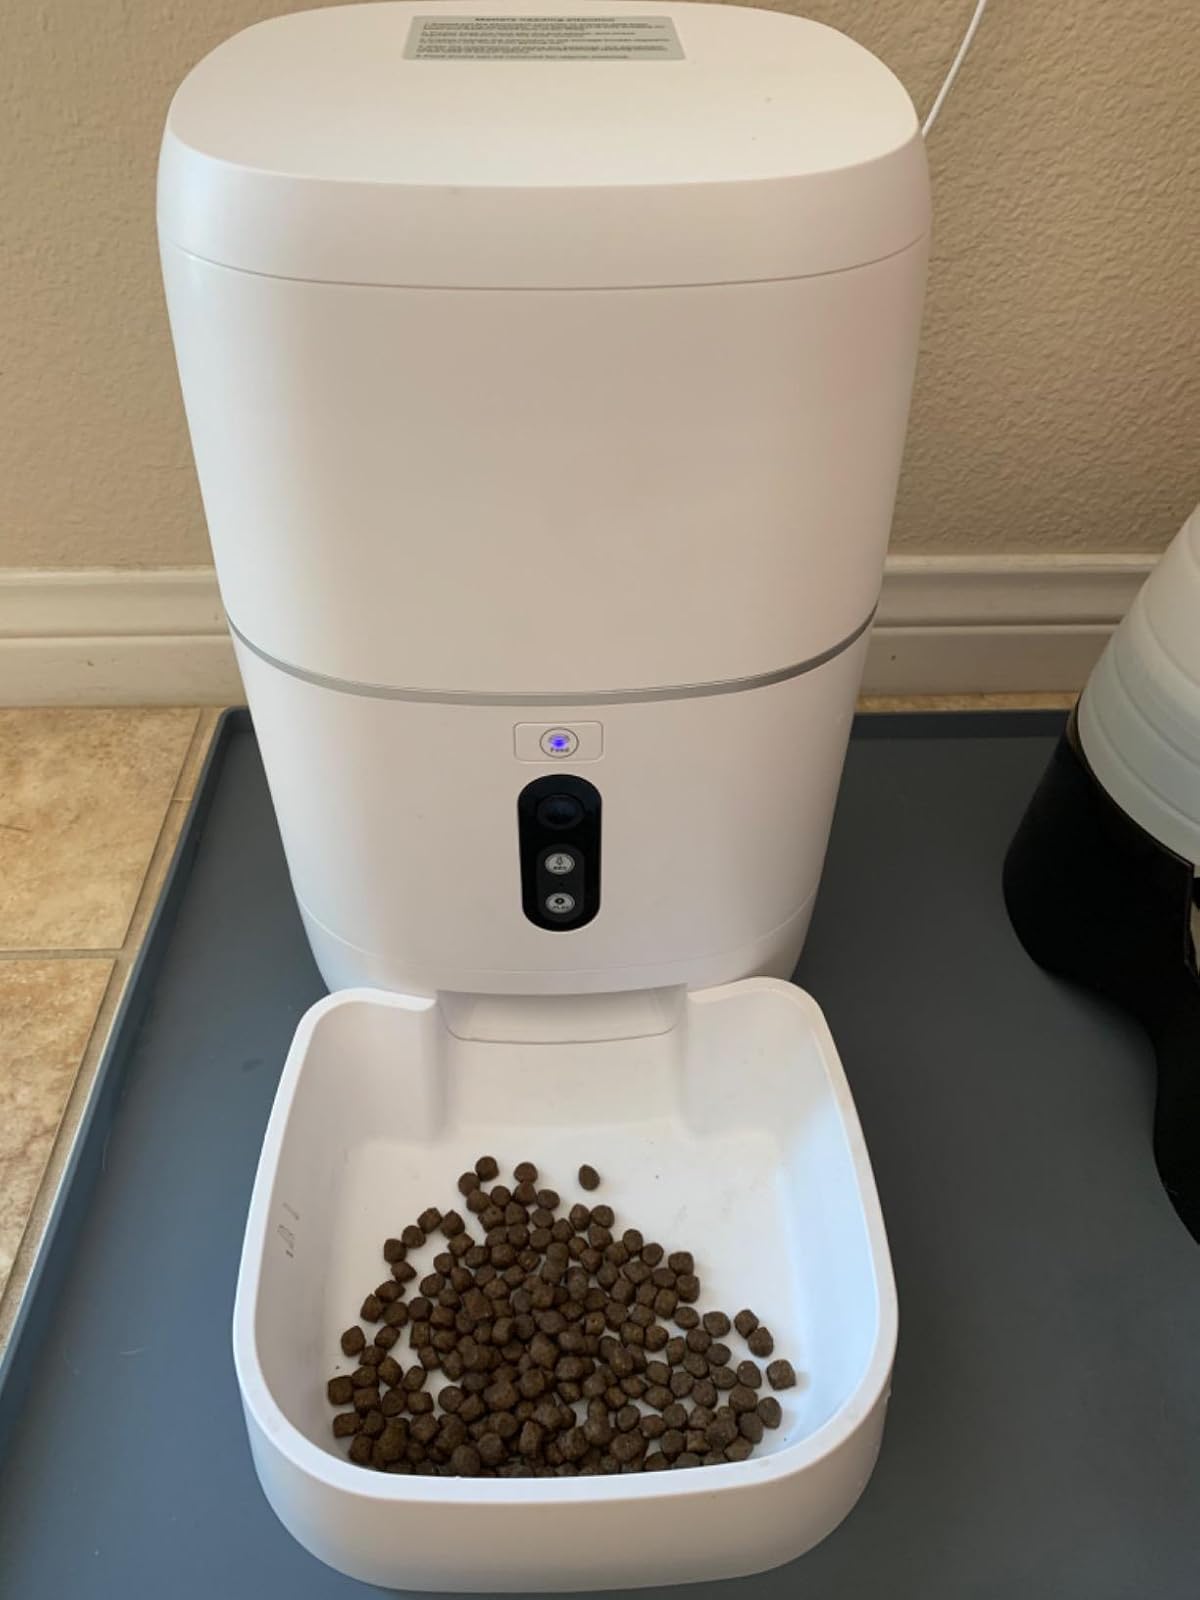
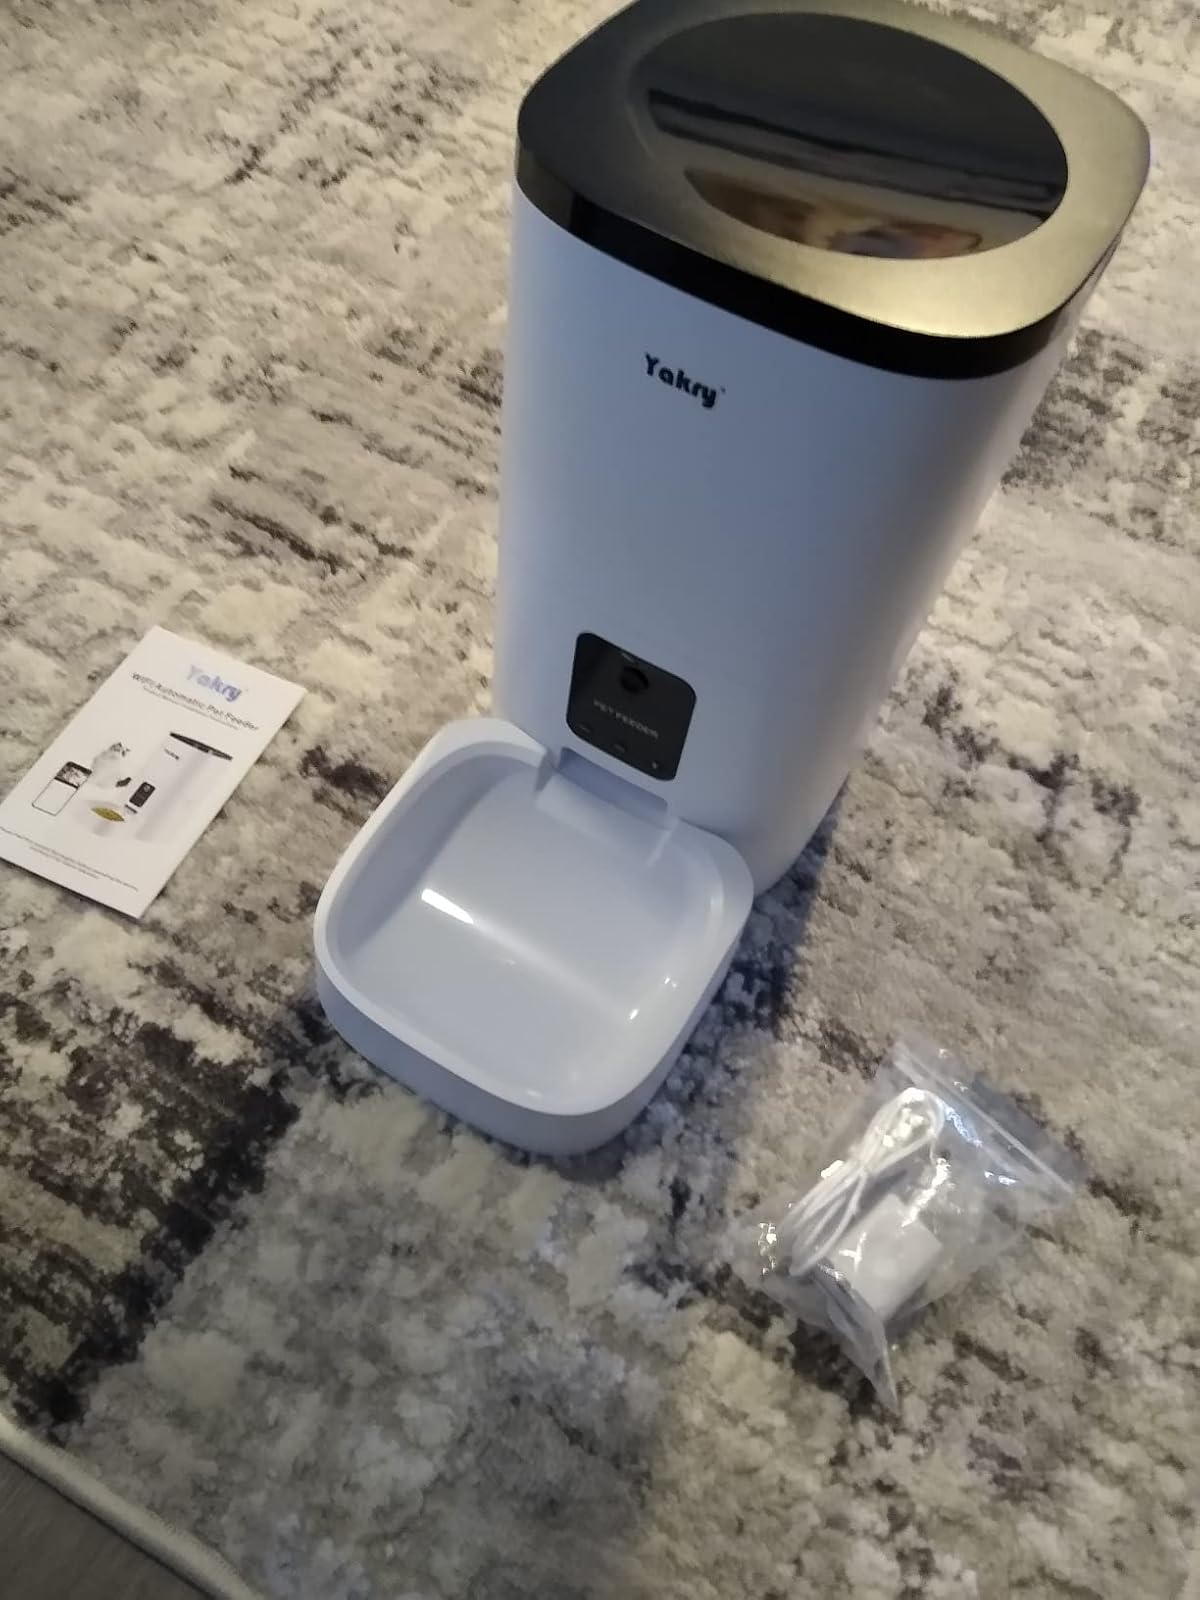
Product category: items_feeder
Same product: no